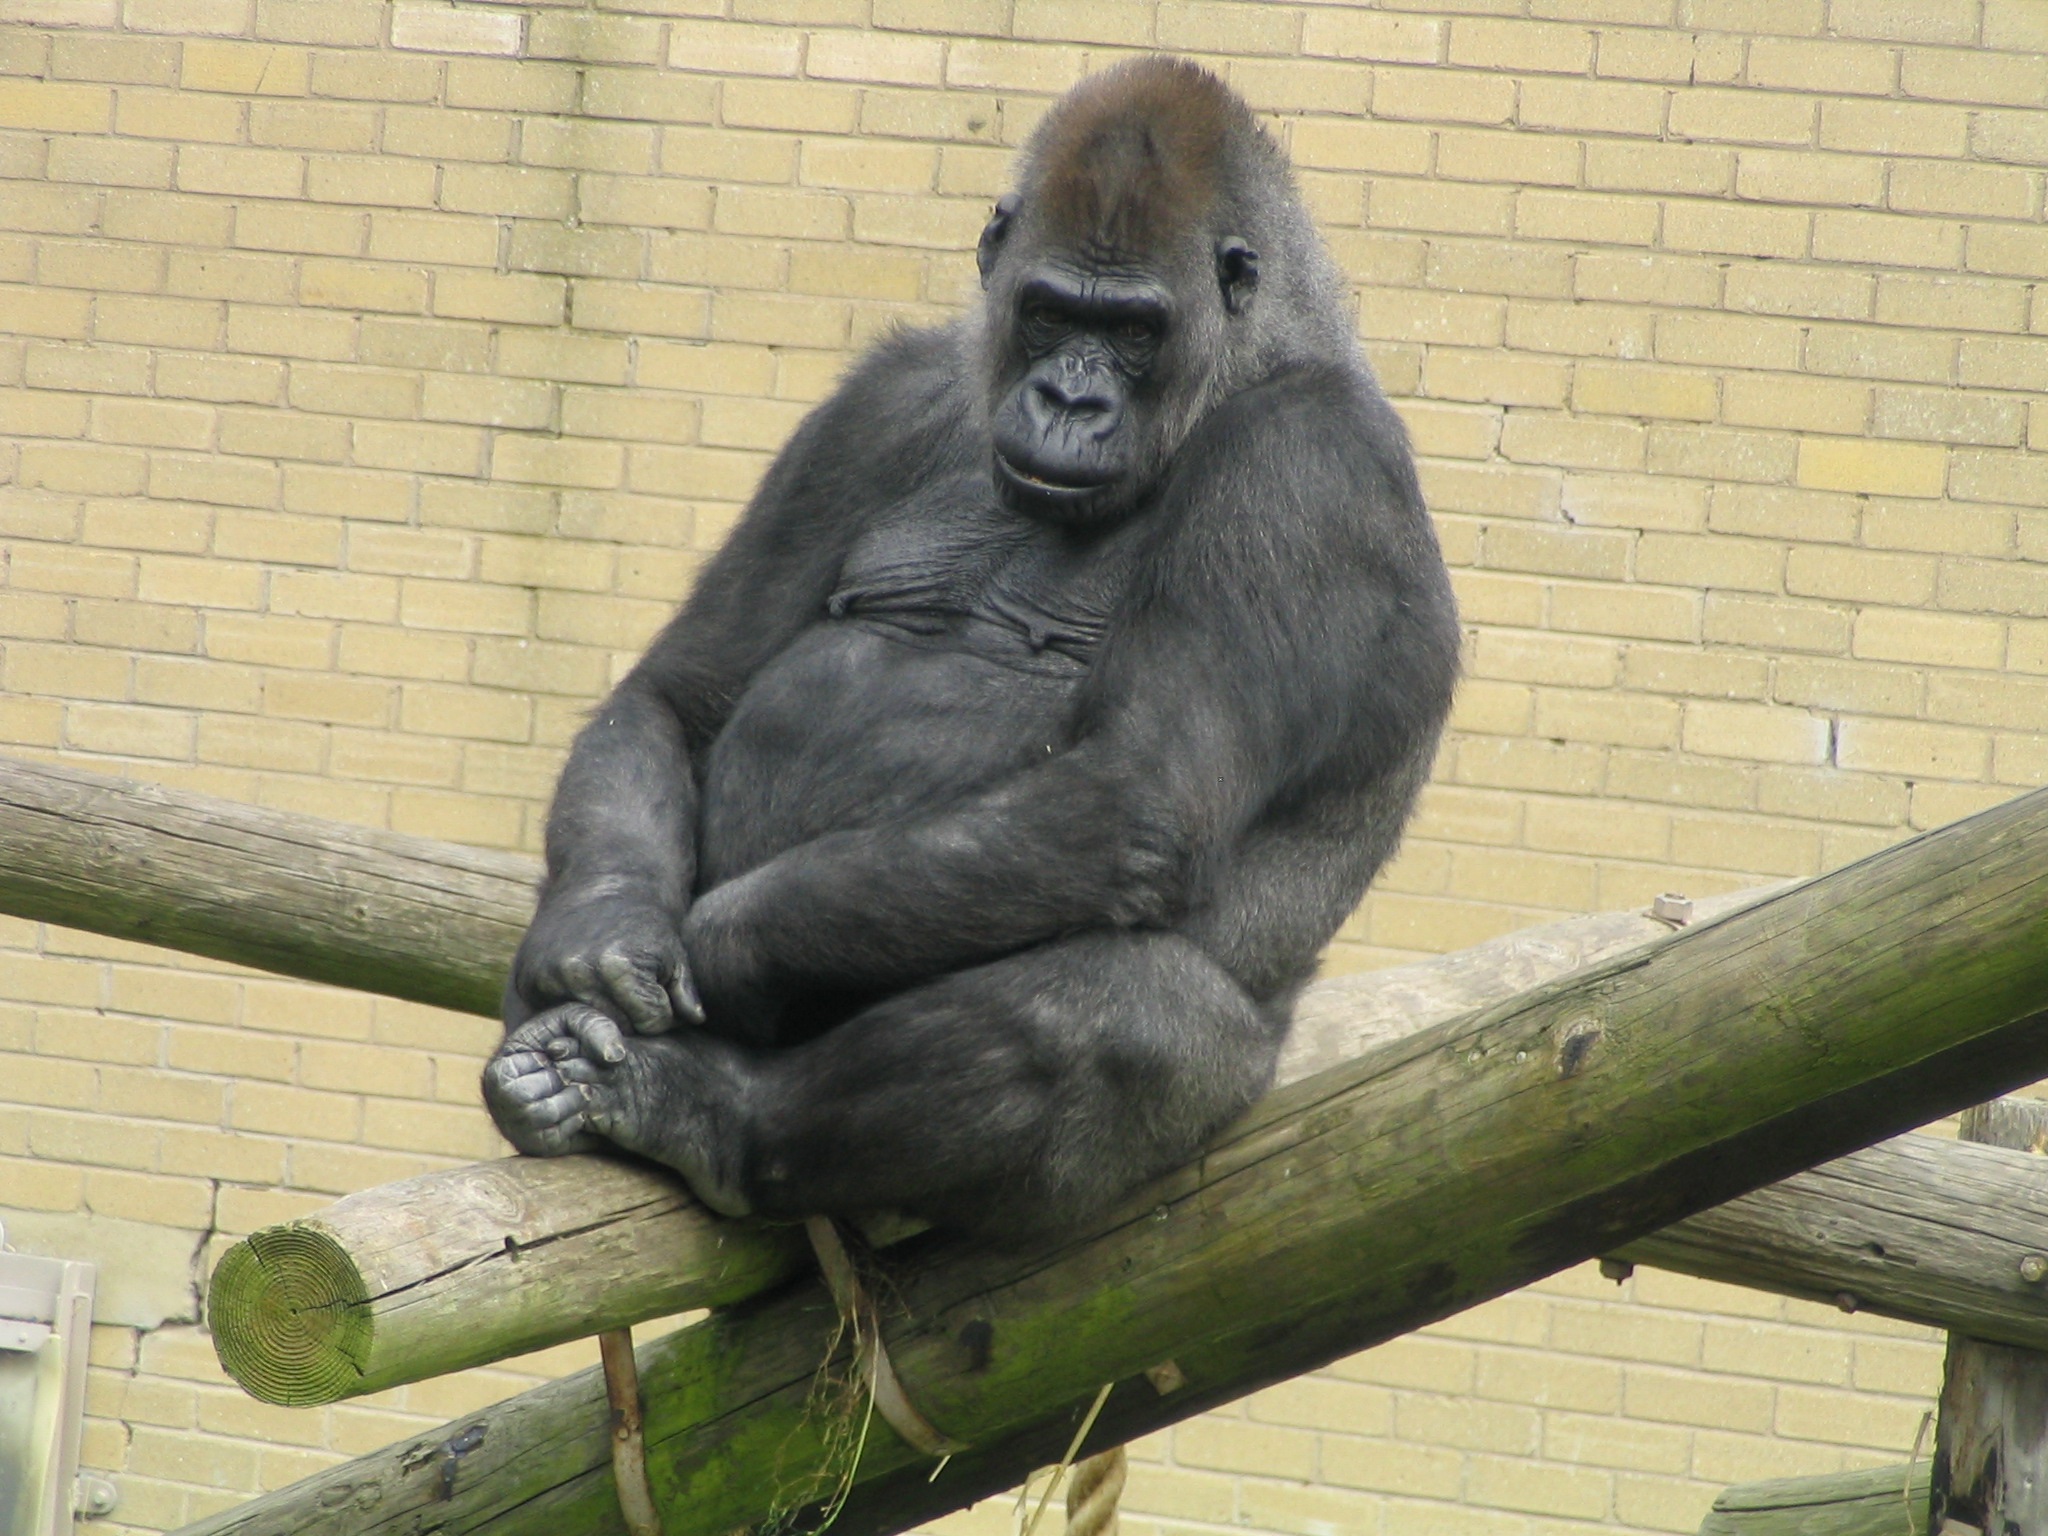
wildlife, wild, zoo, mammal, fauna, primate, gorilla, chimpanzee, ape, beast, vertebrate, strong, western gorilla, great ape, common chimpanzee